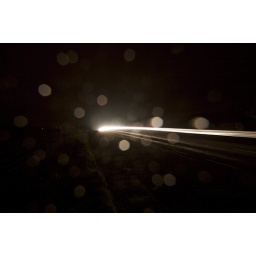
Stood by the side of a road in the middle of nowhere in the rain, waiting for a car to pass. Bring on the hypothermia.